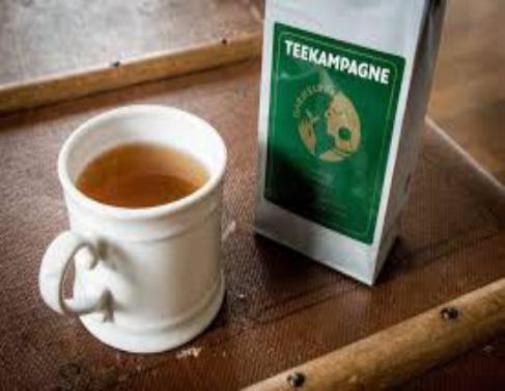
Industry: Food